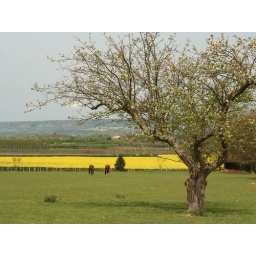
I couldn't resist this beautiful tree in the foreground. The yellow rape is all too familiar.